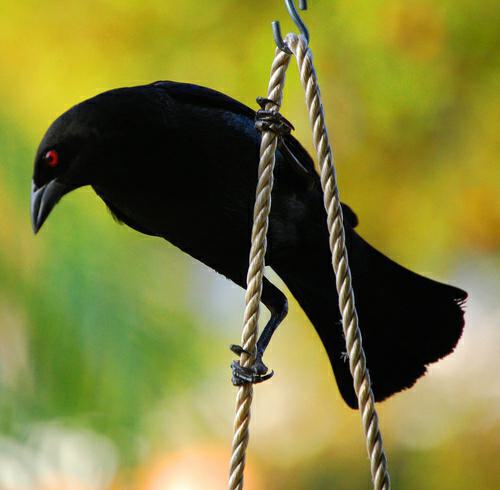
A photo of a bronzed cowbird